George Baker Leavitt Sr.

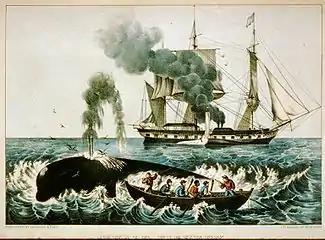
Early New England whalers

Capt. George Baker Leavitt Sr. (18601925) was a Maine-born mariner who captained several whaling vessels out of New Bedford, Massachusetts. The steam whalers captained by Leavitt were active in the whaling fishery off the Alaska North Slope, where Leavitt met and married an Inupiaq woman. The mariner befriended many early Arctic explorers, whom he replenished with supplies and provided transportation to, as well as assisted in Arctic exploration. Leavitt Island in the Beaufort Sea's Harrison Bay is named for the early New England whaling captain.